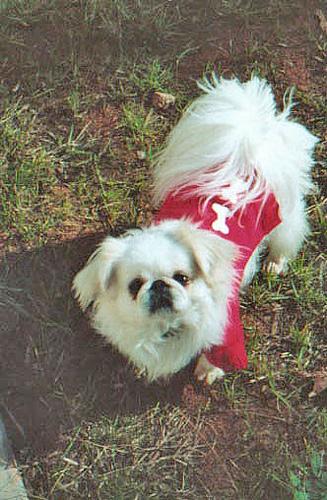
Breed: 480-n000125-Pekinese